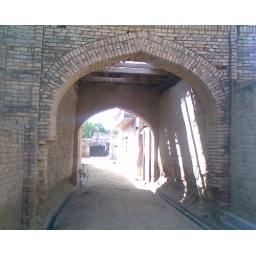
a big door made by mugals outside my mamu's house